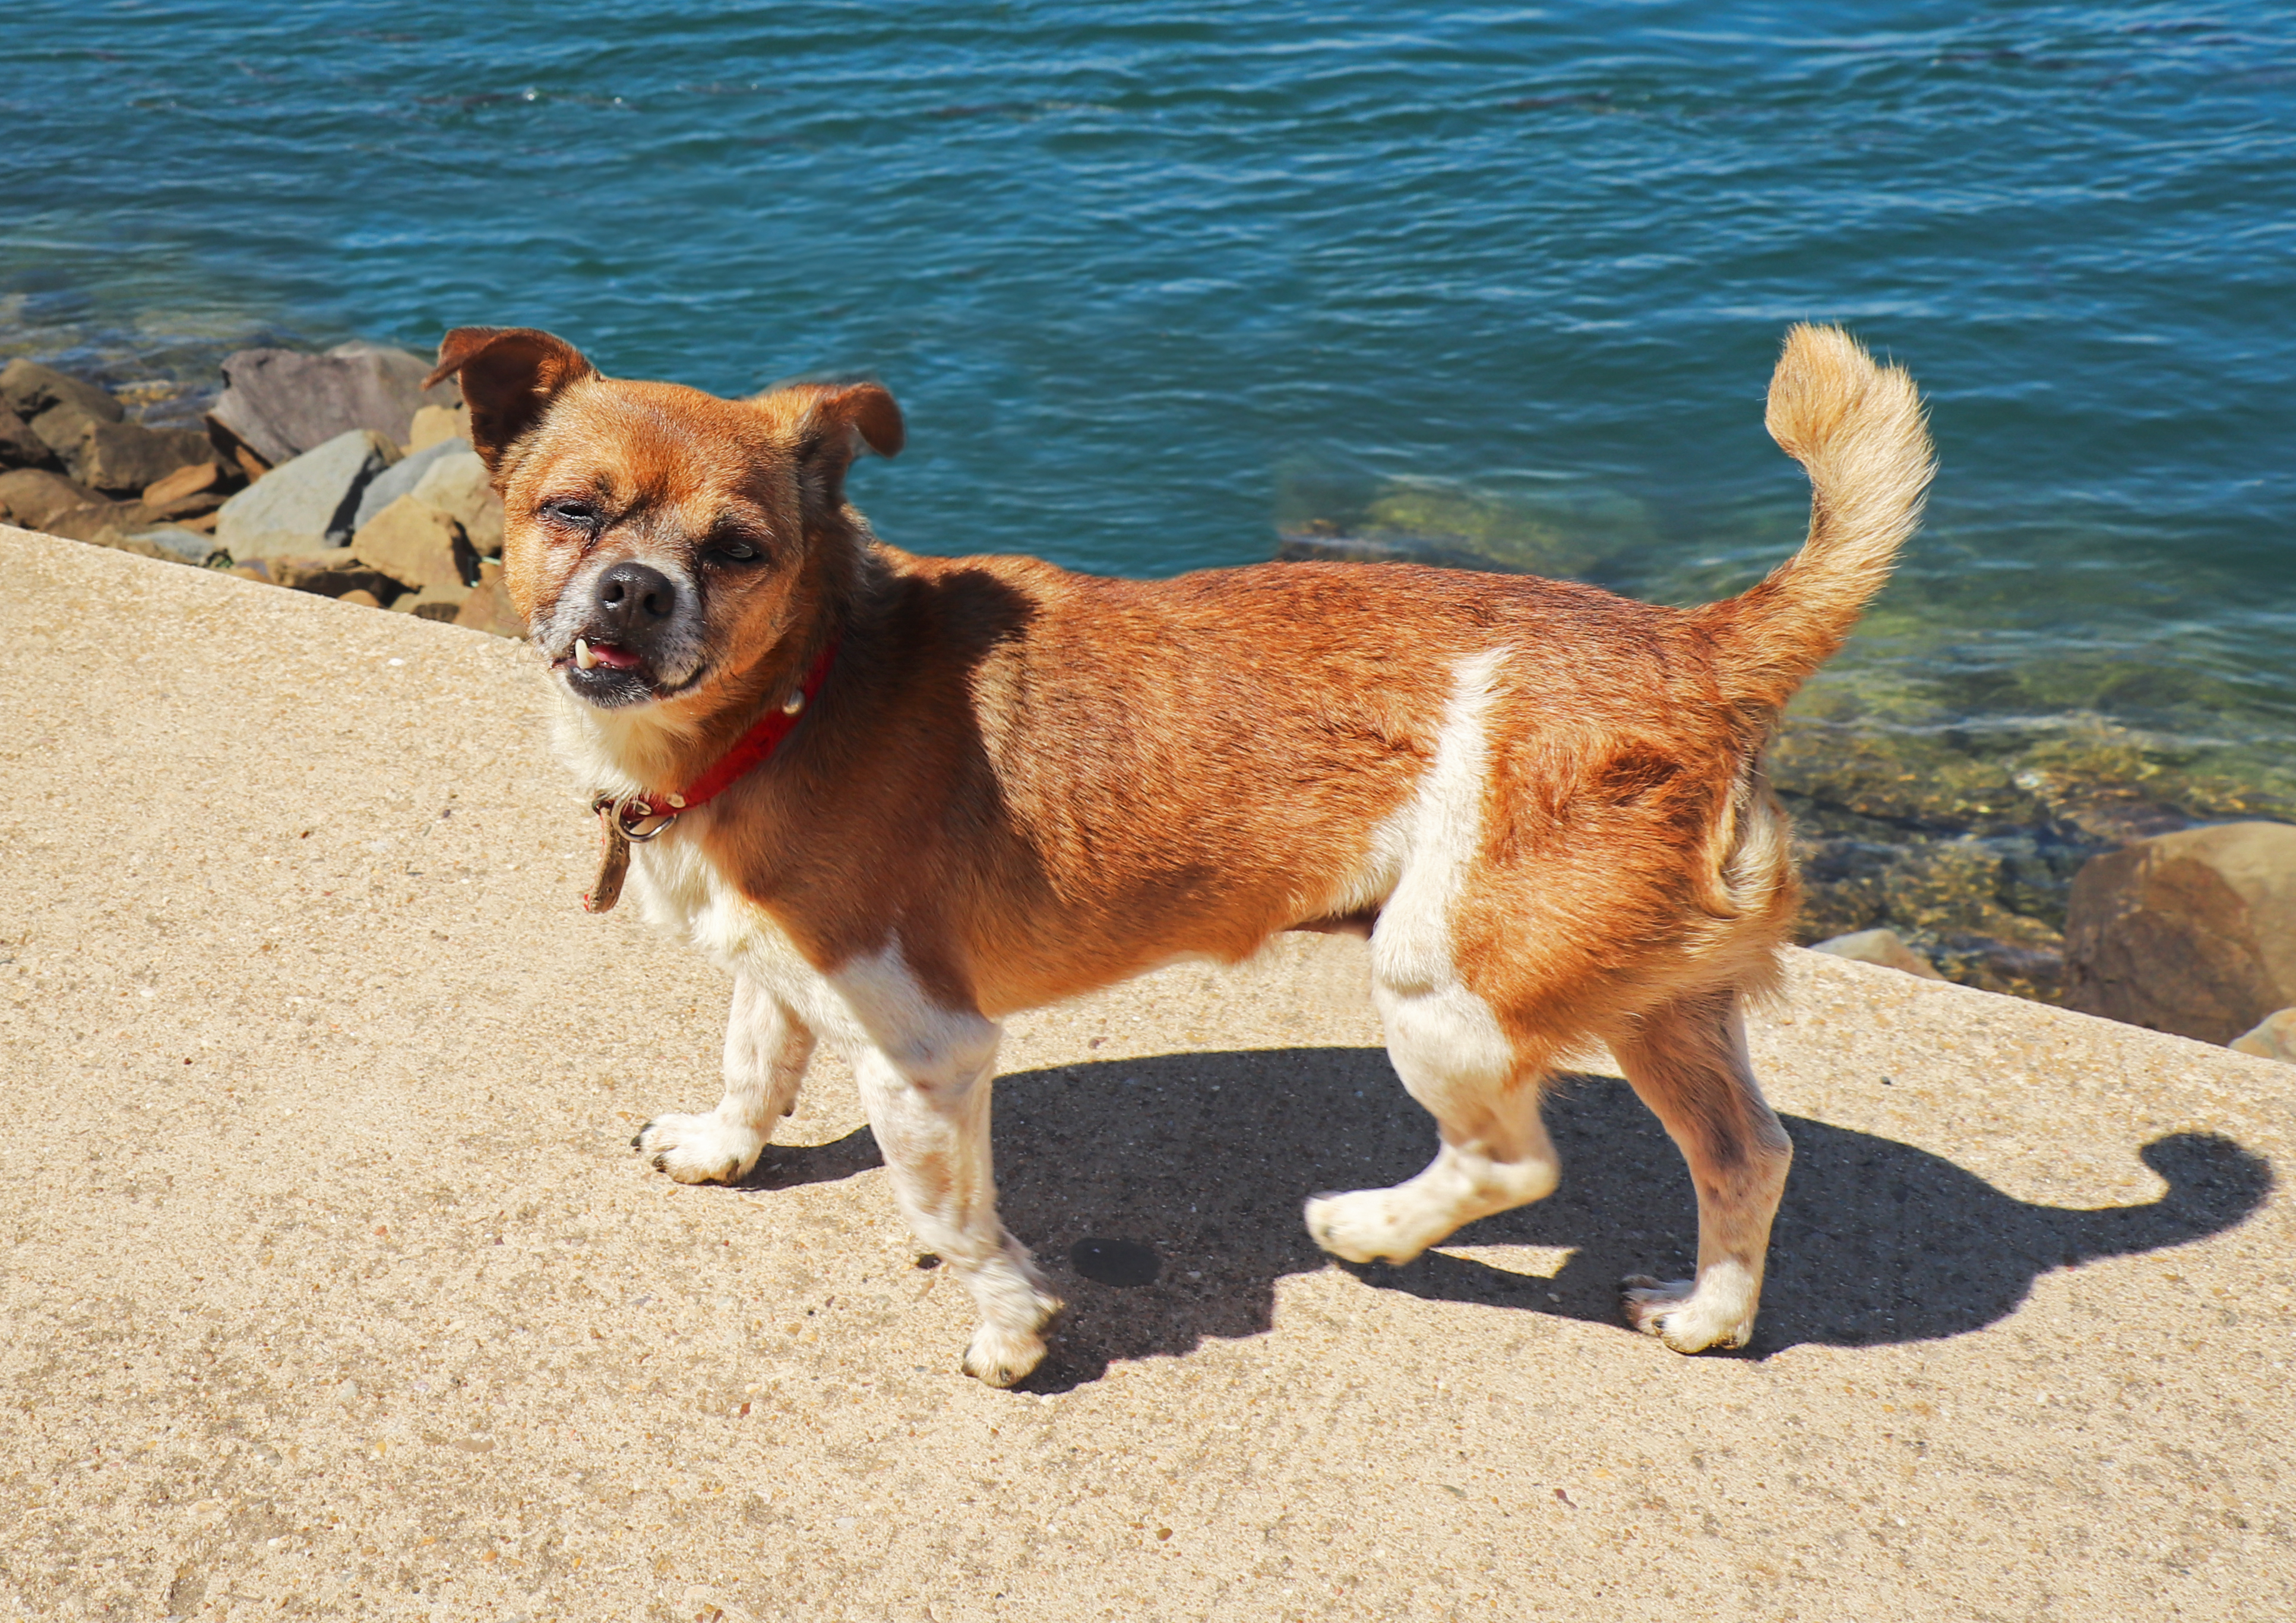
dog, mammal, vertebrate, dog breed, canidae, carnivore, companion dog, beach, sporting group, fawn, Austrian pinscher, vacation, dog walking, coast, street dog